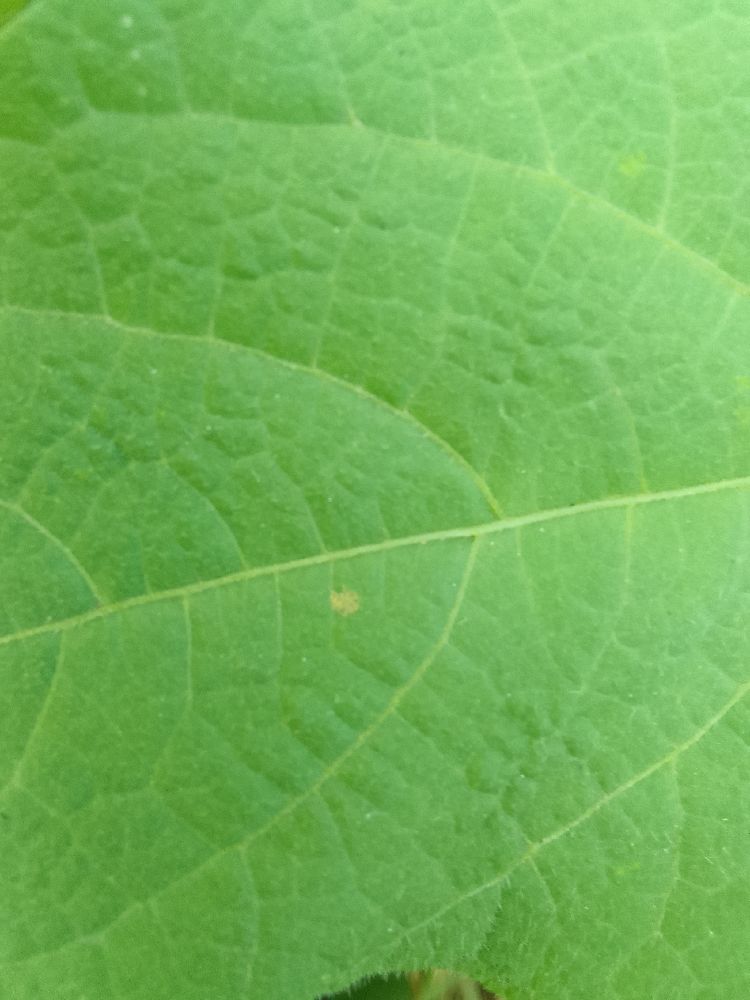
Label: healthy